Wang Chonghui

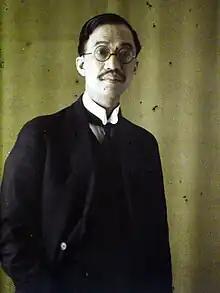
Autochrome by Roger Dumas, 1923

Wang returned to Beijing in 1925. In 1926, he was elected to the Central Supervisory Committee of the northern government and he also briefly served as minister of education under prime minister W.W. Yen. In mid-1927, he left Beijing and joined Chiang Kai-shek's Nanjing government, serving as justice minister. He was fundamental in formulating the principles underlying the Republic of China's criminal and civil codes. When the Judicial Yuan was created in 1928, Wang was its first president. He retained that post, and became a member of the State Council, from 1928 to 1931. During these years, he worked to rid China of the extraterritoriality imposed by European powers and Japan. A loyal follower of Sun Yat-sen, Wang also worked to move China into the "political tutelage" phase of the revolution which would pave the way for China to become a constitutional democracy.